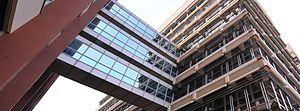
La Banque centrale du Sri Lanka est l'institution de droit public responsable de maintenir la stabilité monétaire du pays. Elle a été fondée en 1950, deux ans après l'indépendance du Sri Lanka, à l'époque où Junius Richard Jayewardene était ministre des finances, avec comme premier gouverneur John Exter. Elle a remplacé le Conseil monétaire qui s'occupait auparavant de la politique monétaire du pays. L'institution est membre de l'Asian Clearing Union.